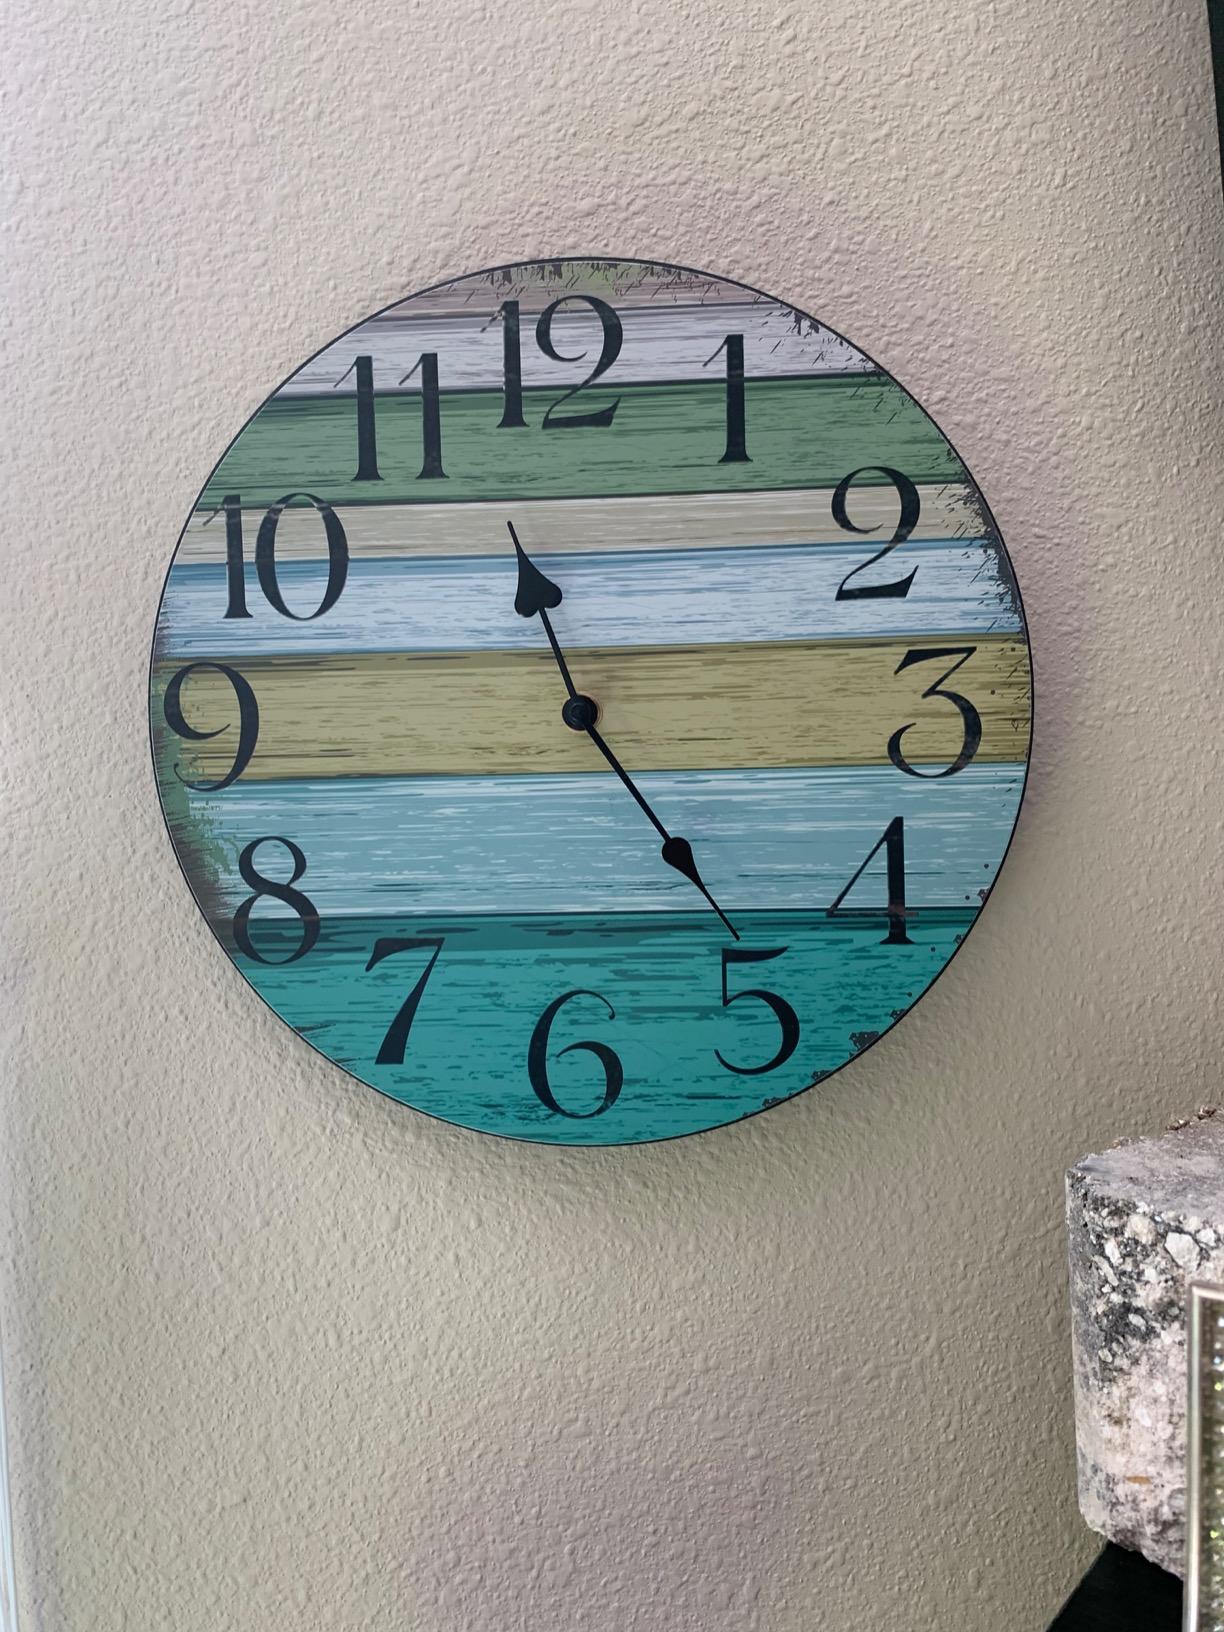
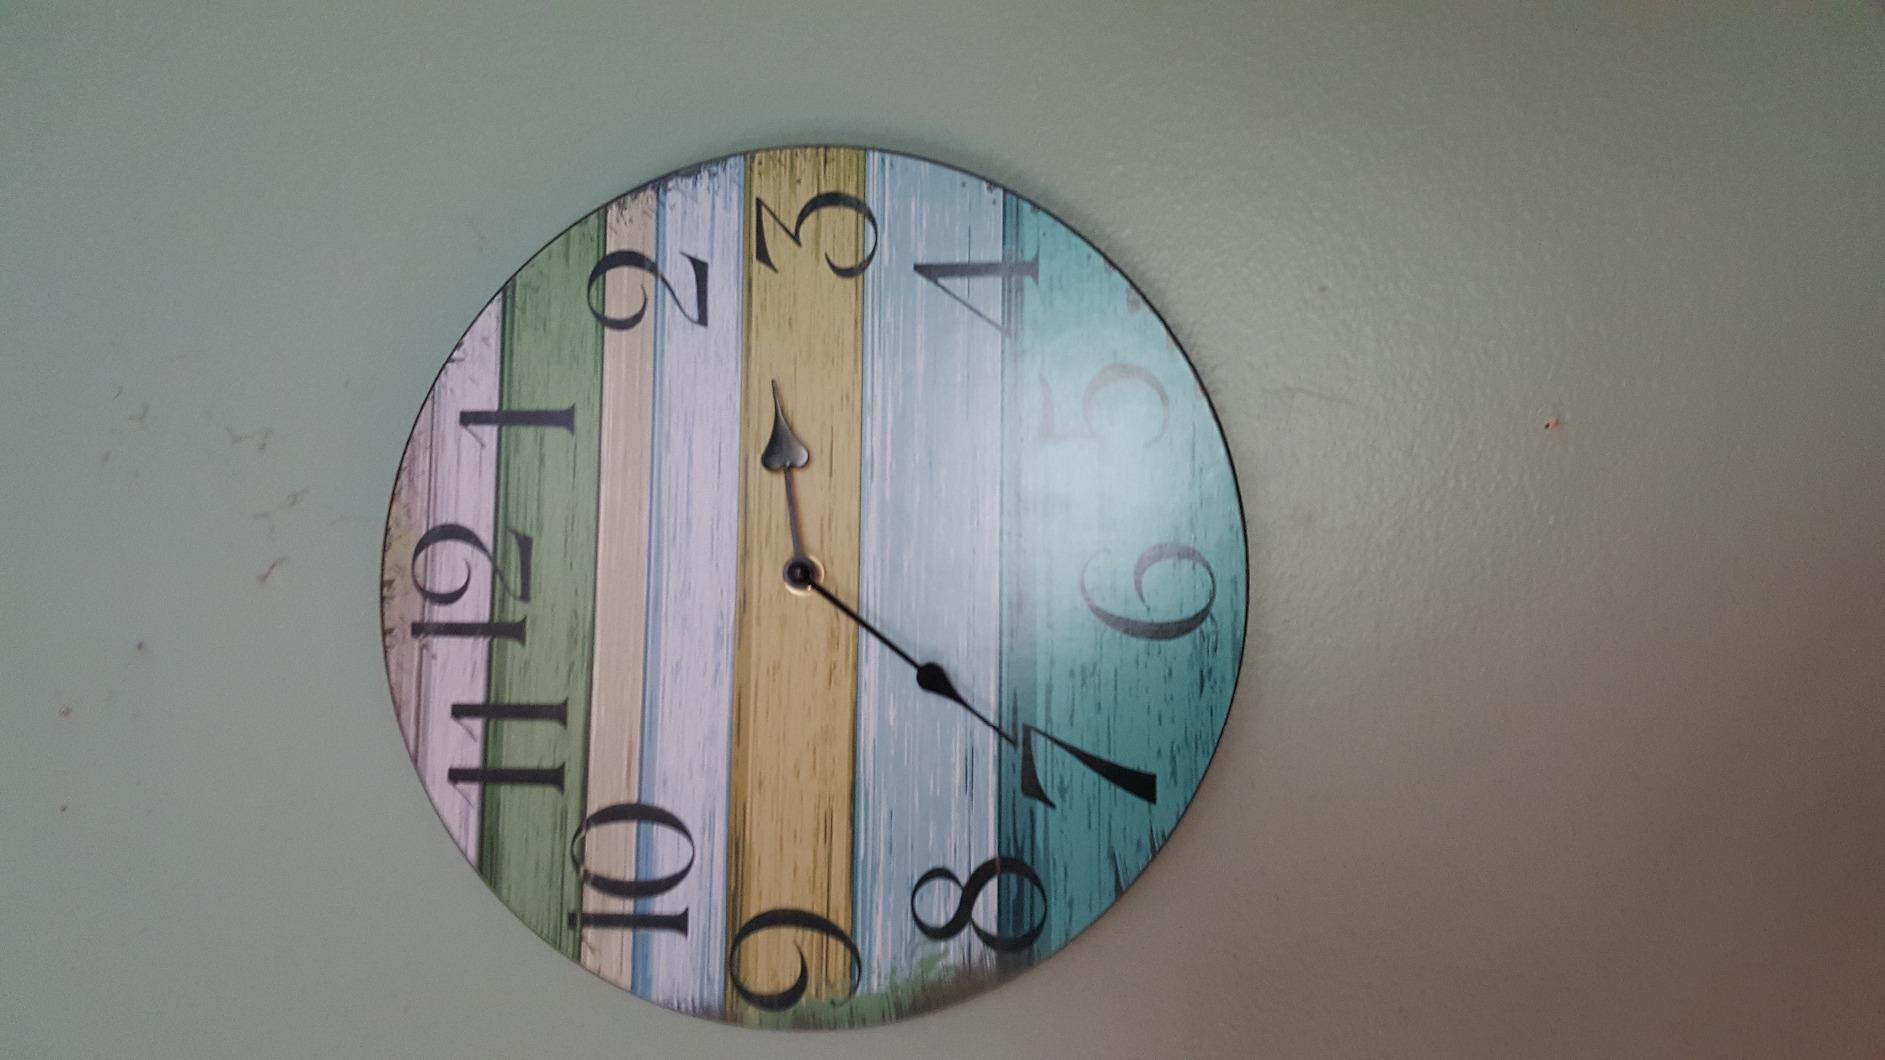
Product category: clock
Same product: yes